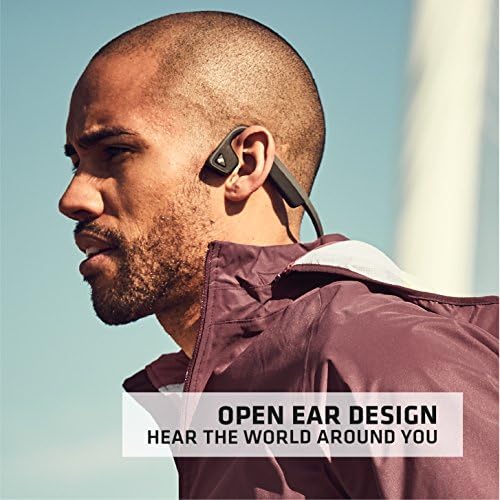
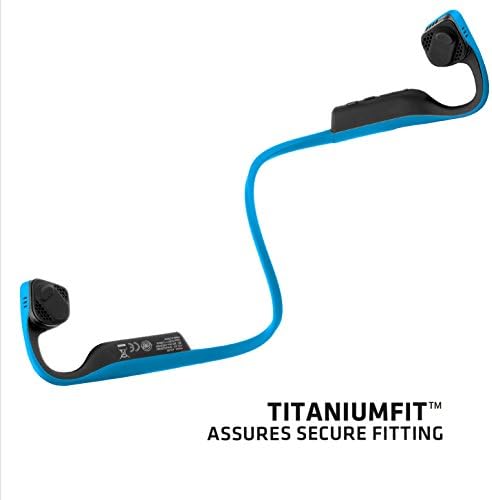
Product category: headphones
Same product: no